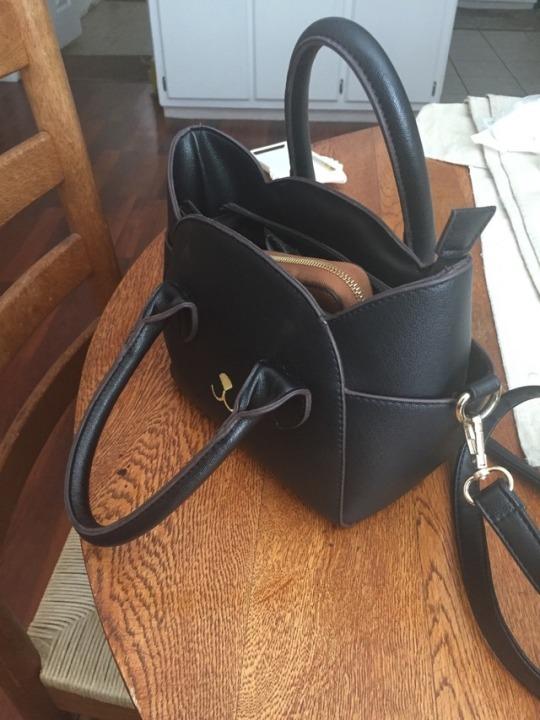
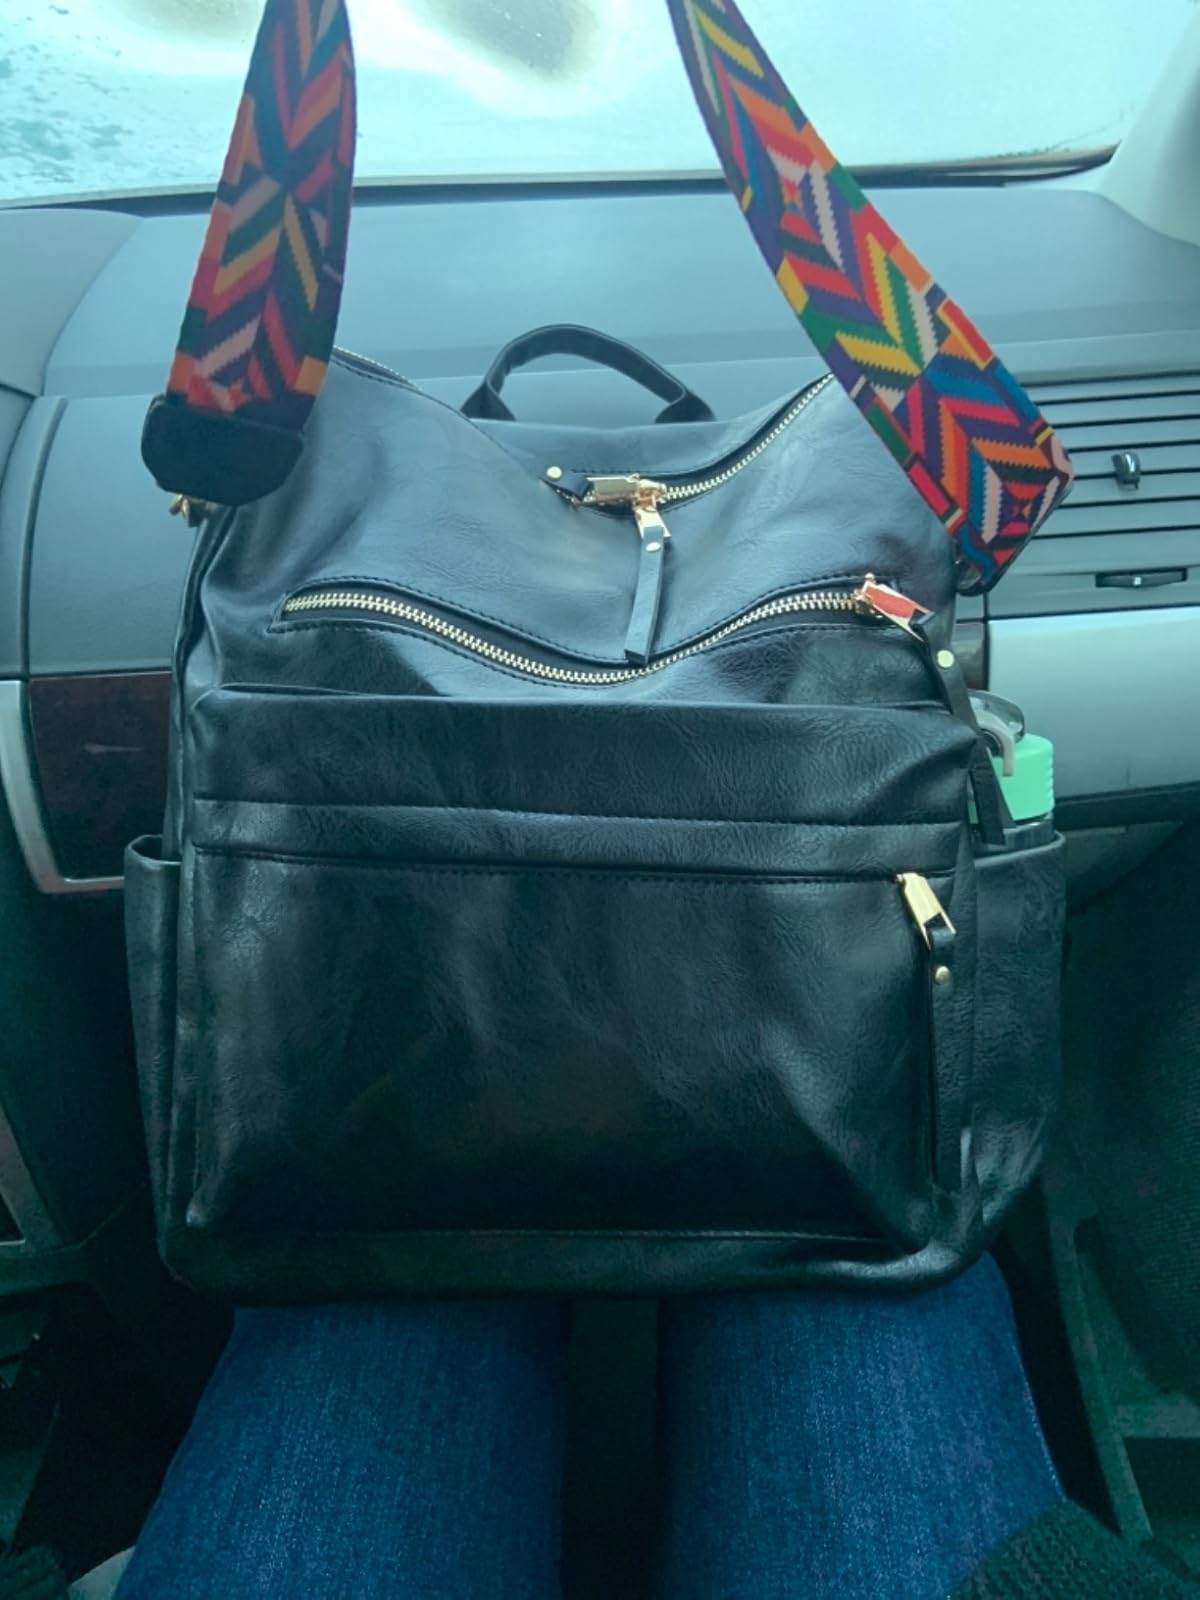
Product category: accessories_handbag
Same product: no